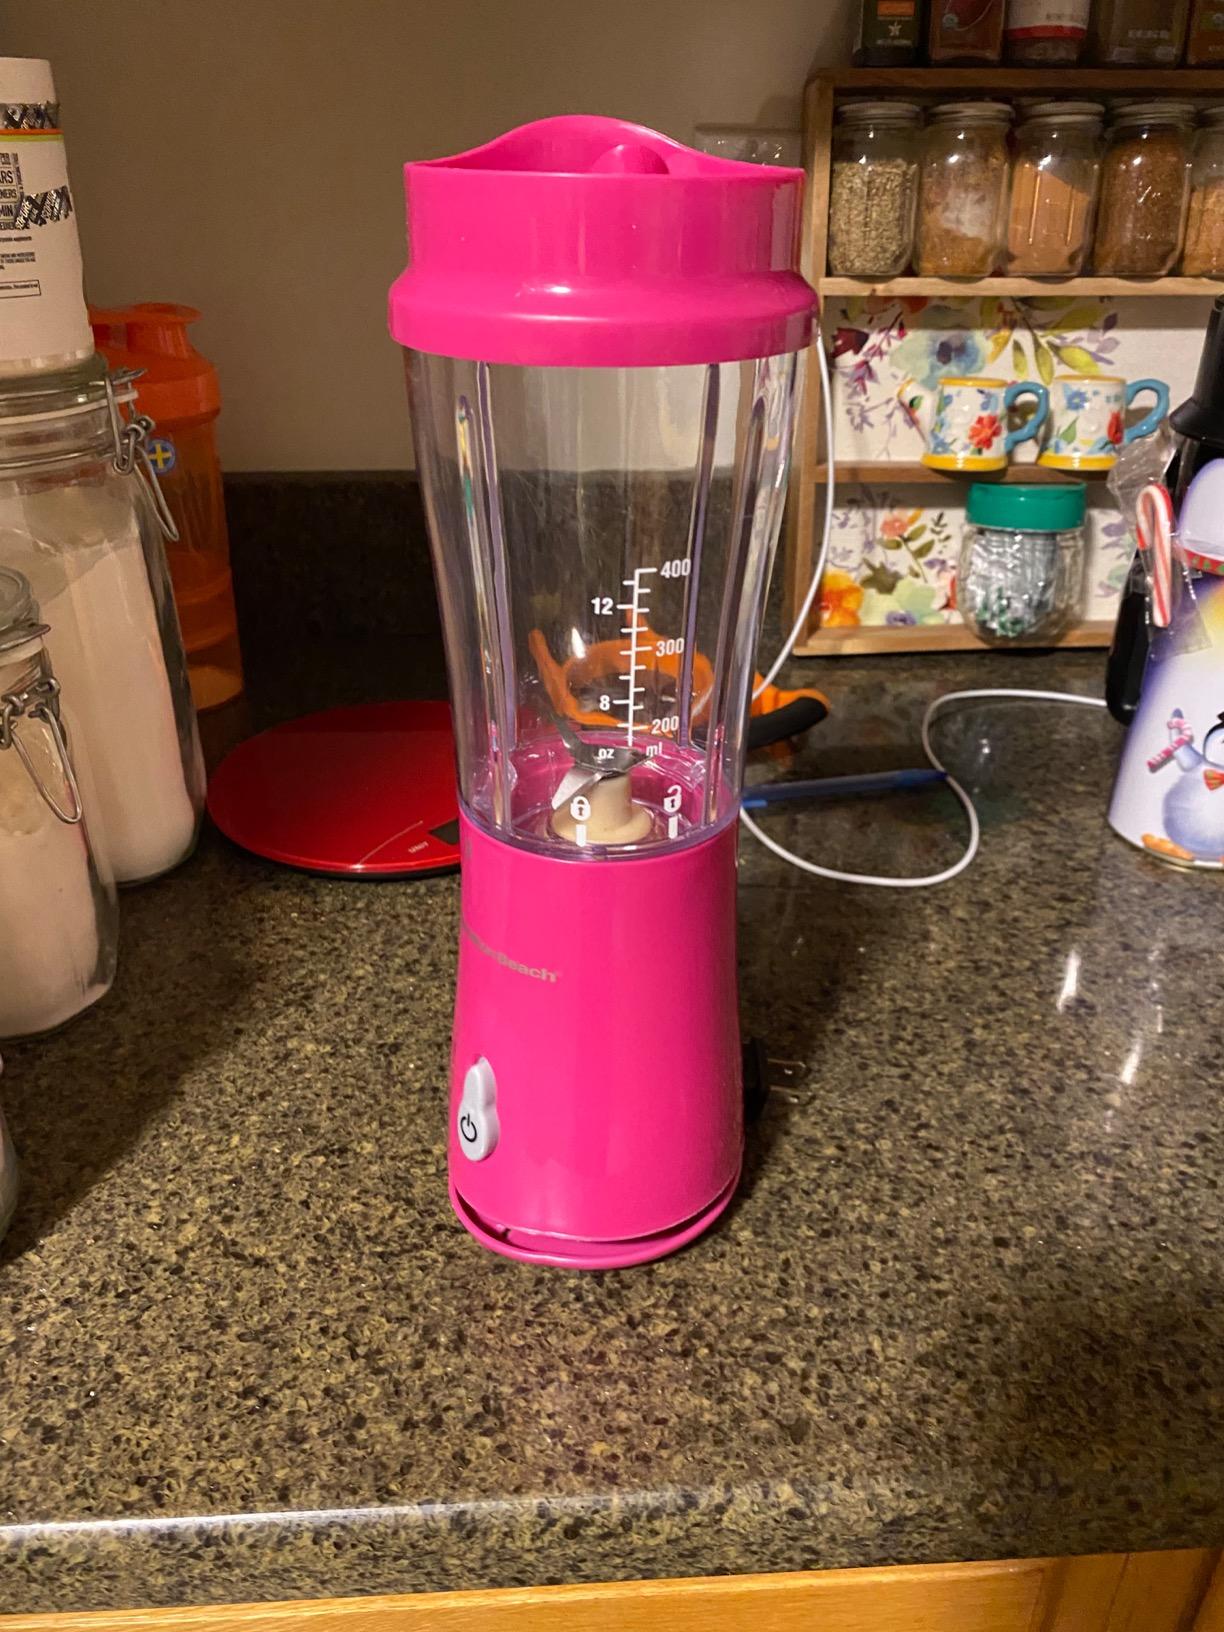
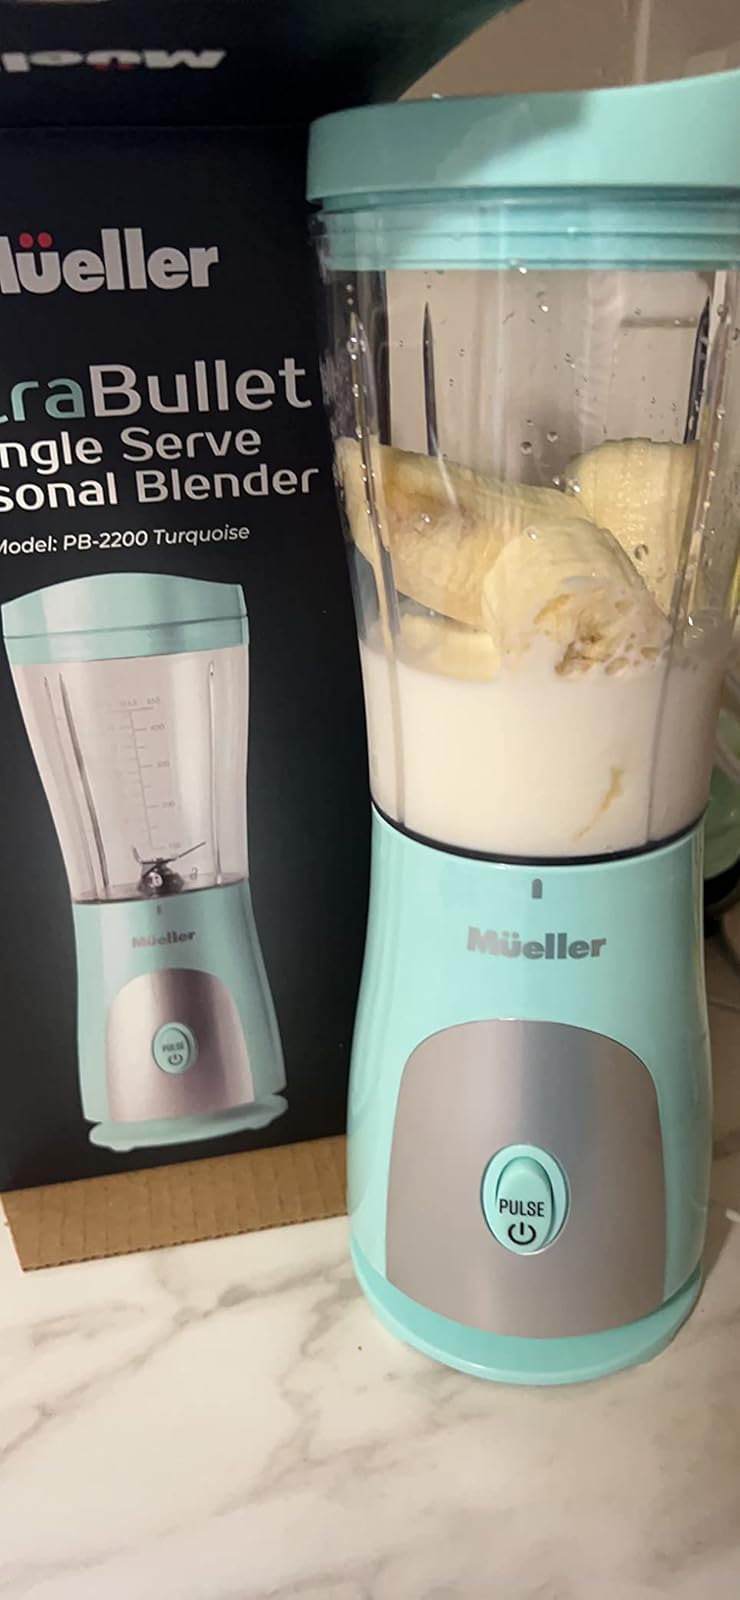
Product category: items_blender
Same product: no